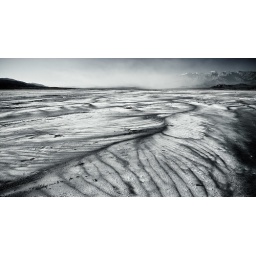
Wind and water shape the salt flats near cow creek, Death Valley National Park